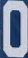
Number: 0